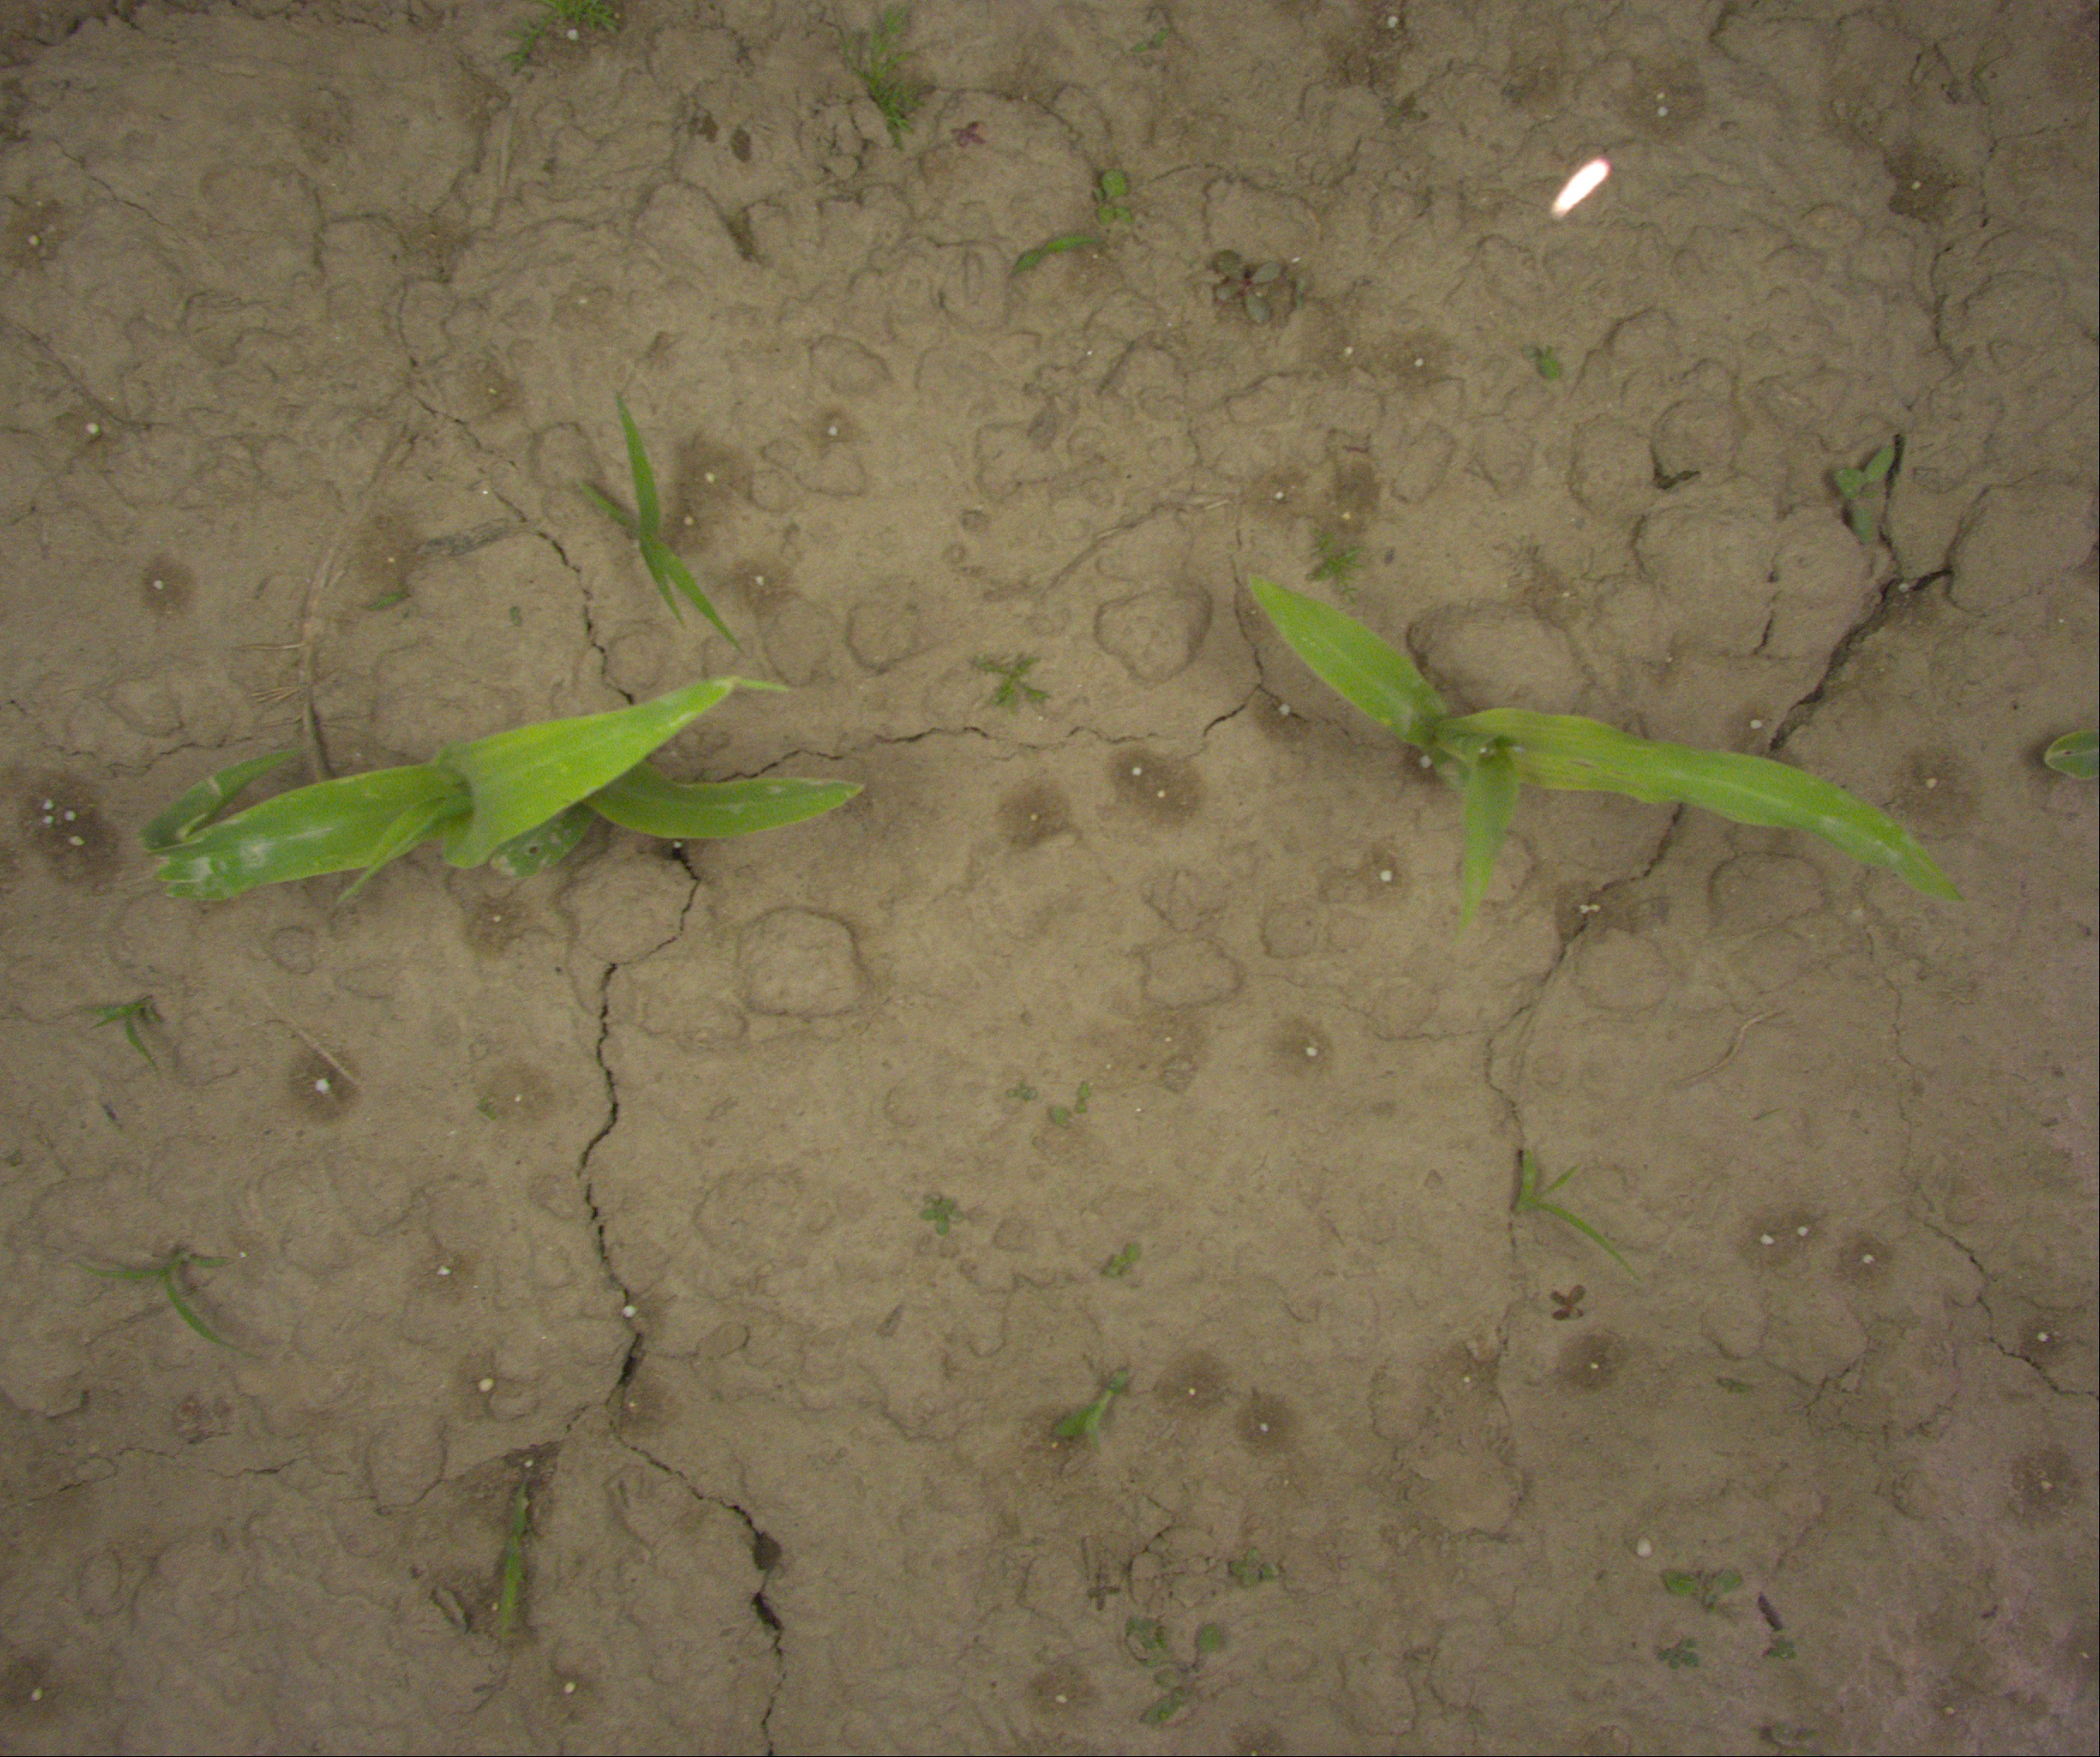
Crop: maize
Objects: maize, maize, stem_maize, stem_maize